Camí de la Retirada

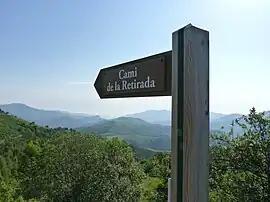
Signpost of the Molló path at Col d'Ares

Camí de la Retirada (Spanish: "Camino de la Retirada") ("Path of the Retreat") refers to routes and paths in the eastern Pyrenees used by Republican exiles at the end of the Spanish Civil War. One of the best known paths, today signposted as a trail for hiking or biking, runs for from Molló to Prats de Molló via Col d'Ares at above sea level. It is estimated that about 100,000 people of all ages used this path in January and February, 1939.